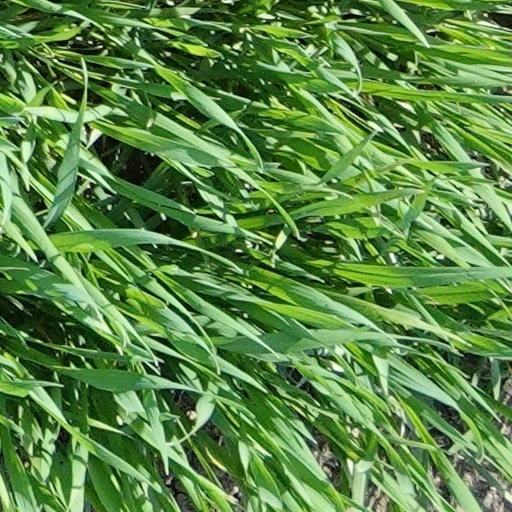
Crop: wheat